Delta Upsilon

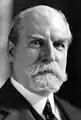
Chief Justice of the United States Charles Evans Hughes served as president of Delta Upsilon and oversaw its incorporation.

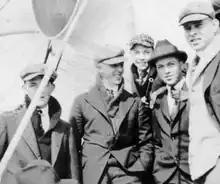
Delta Upsilon members from the University of Washington chapter attend a rush party aboard the SS "Tacoma" in 1916.

At the turn of the century the fraternity's growth plateaued due, in part, to opposition from a group of chapters to what was seen as the lessening of the fraternity's standards through colonization. In 1898, Delta Upsilon joined the recent trend of fraternity expansion into Canada by chartering a chapter at McGill University in Montreal. However, most expansion in this period came in the form of the annexation of established local fraternities. Zeta Chi at Baker University was one local which unsuccessfully petitioned for annexation by Delta Upsilon. In 1909, Charles Evans Hughes led the incorporation of the fraternity.